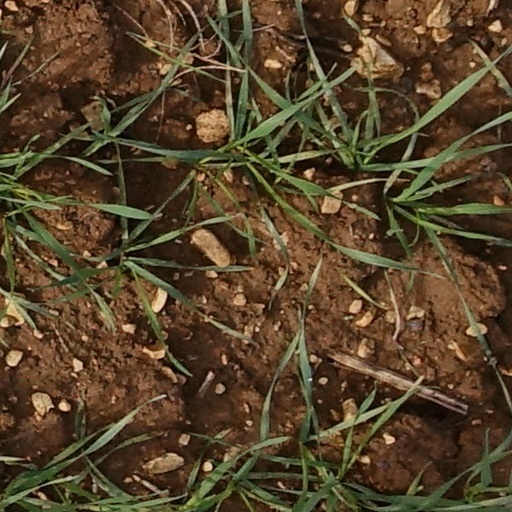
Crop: wheat